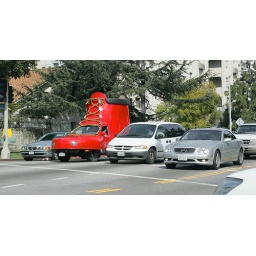
No your eyes aren't decieving you, thats a shoe stopped at a red light. somewhere near the hollywood sign.